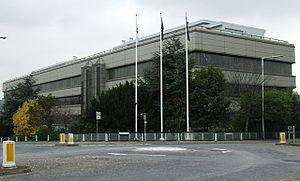
Vauxhall est une marque automobile appartenant au Groupe PSA et société-soeur d'Opel. Ses modèles actuels sont pour la plupart dérivés d'Opel, modifiés pour le marché et les routes britanniques, notamment par le volant monté à droite. Jusqu'en mars 2017, elle faisait partie avec Opel du groupe General Motors.